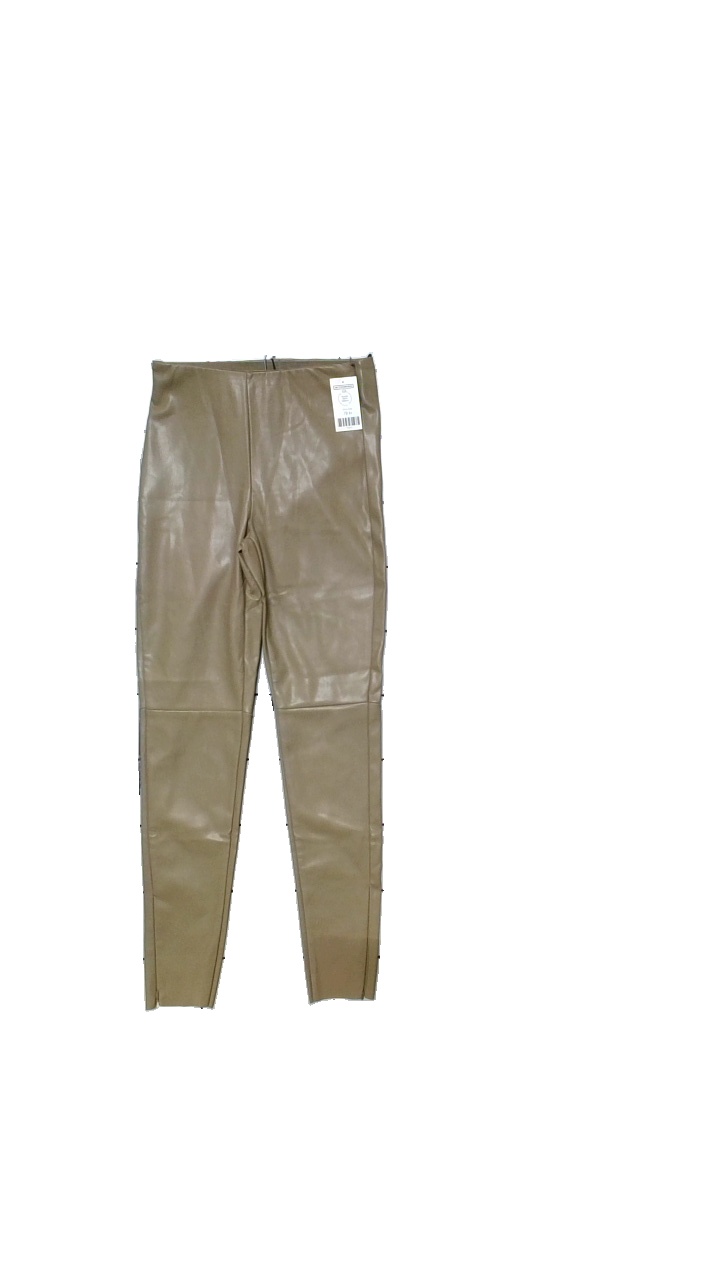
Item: Trousers (Ladies)
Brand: Na-kd
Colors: Beige
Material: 100% polyurethane
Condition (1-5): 4
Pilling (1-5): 4
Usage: Reuse
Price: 50-100